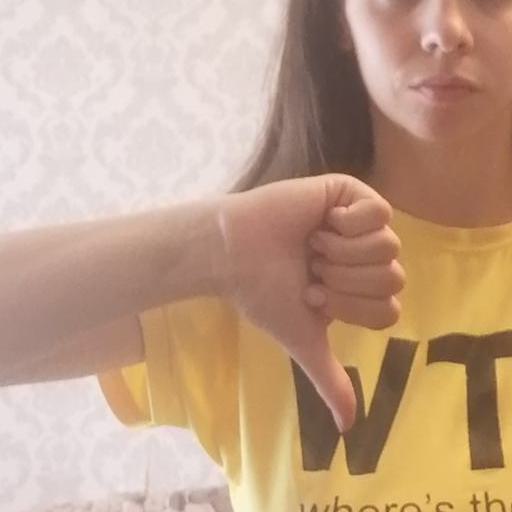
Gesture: dislike